La Roque-Baignard

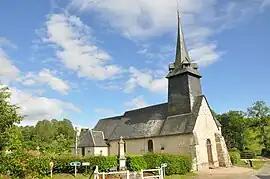
The church in La Roque-Baignard

La Roque-Baignard is a commune in the Calvados department in the Normandy region in northwestern France.